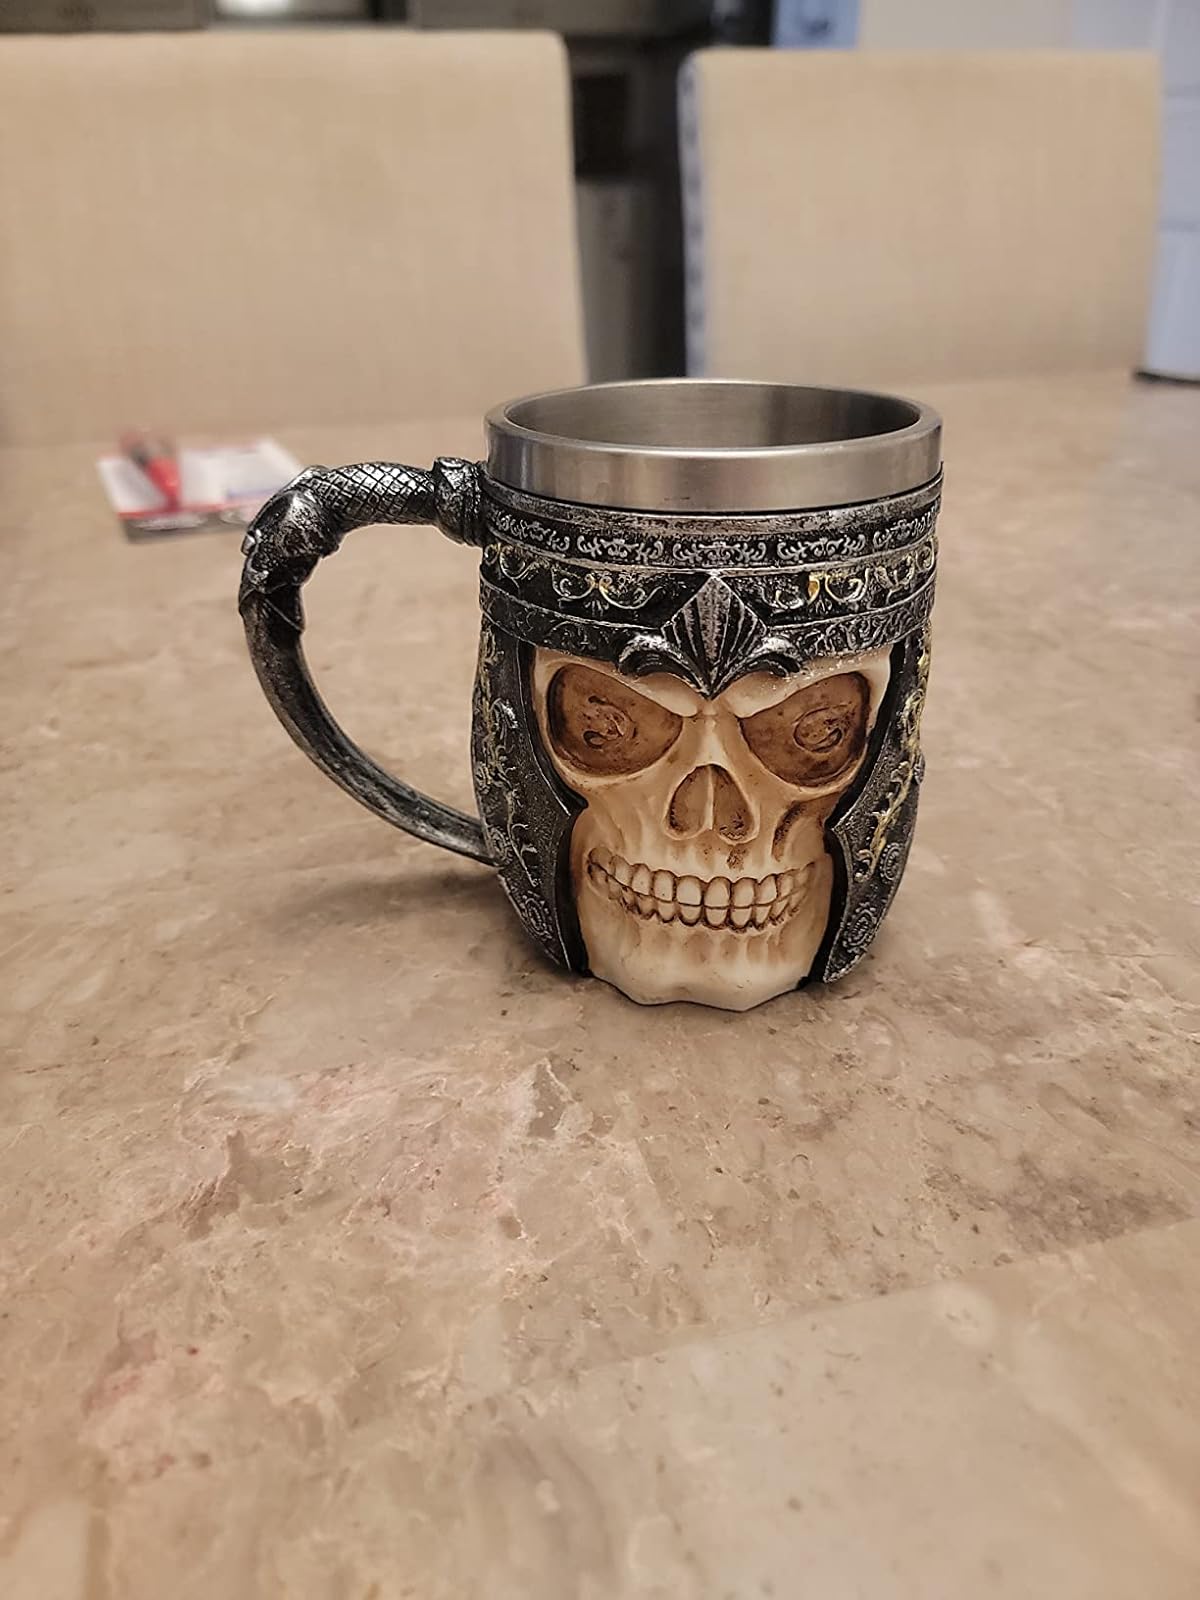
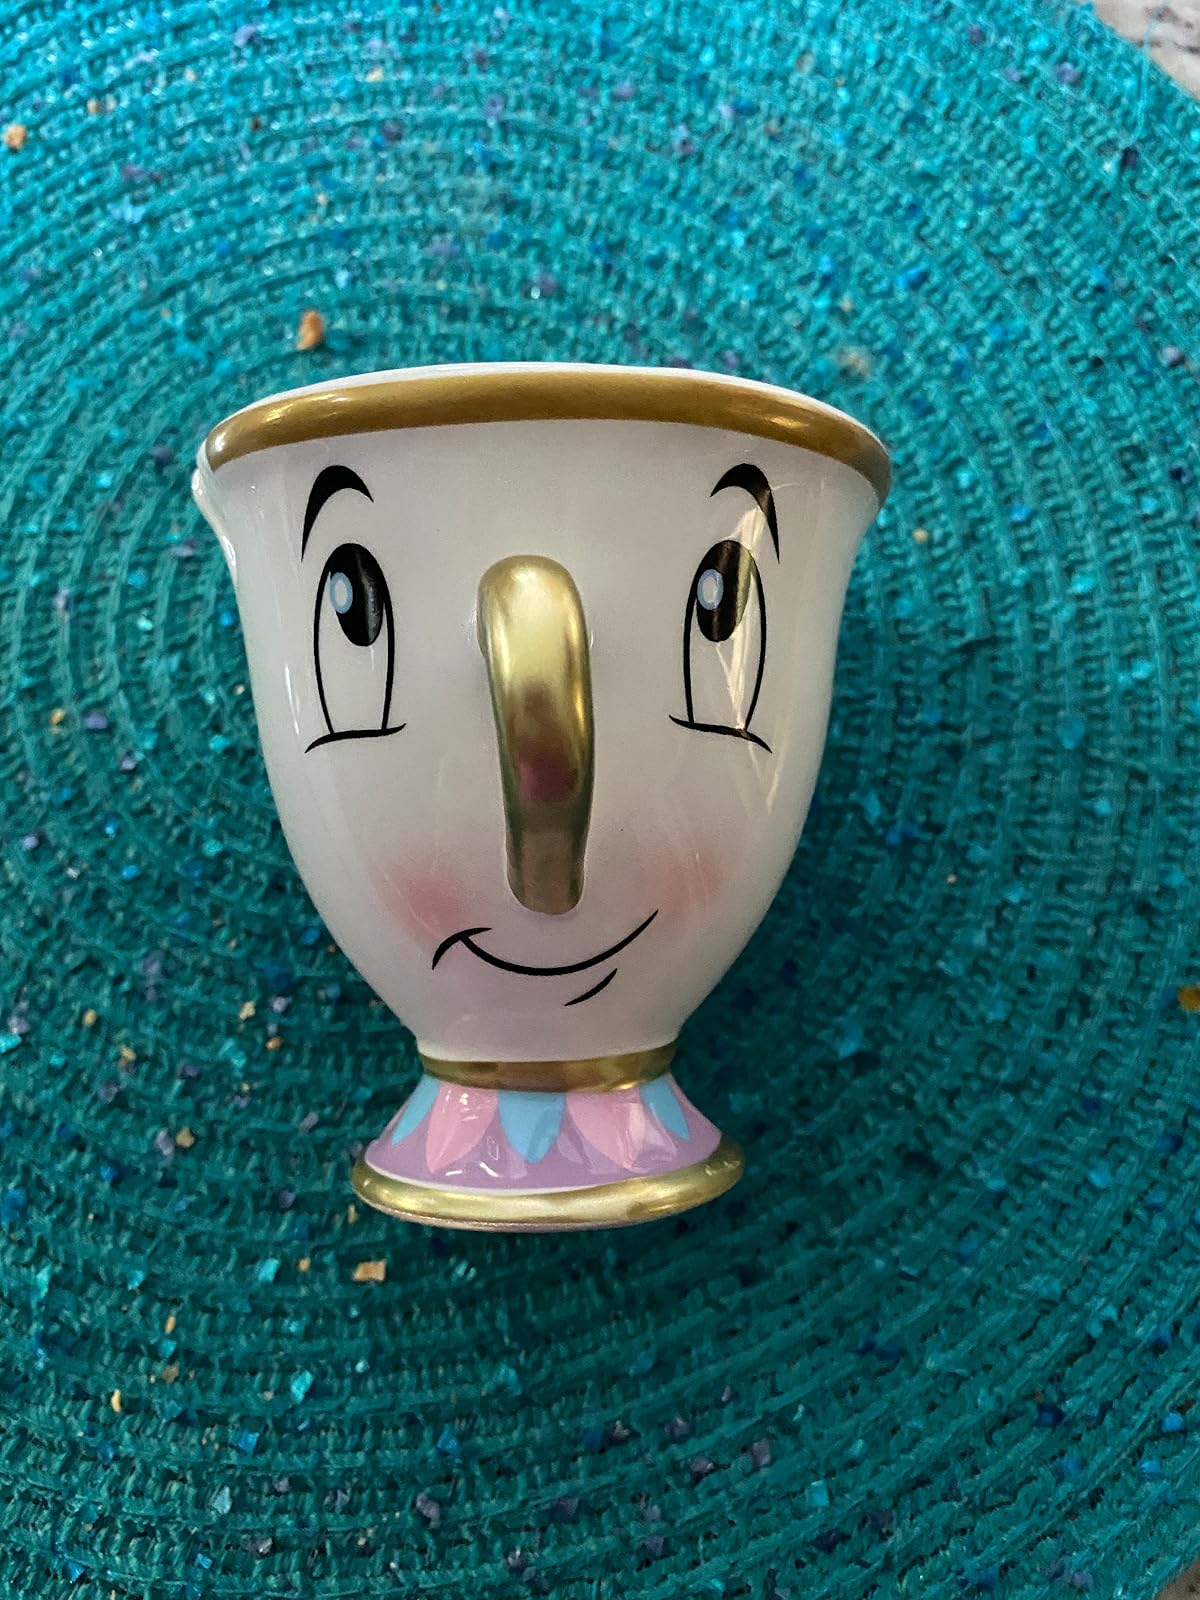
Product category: items_mug
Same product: no